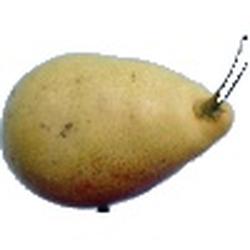
Label: Pear